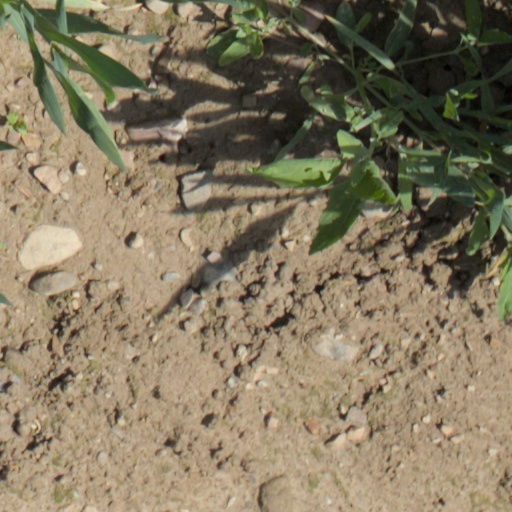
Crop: wheat